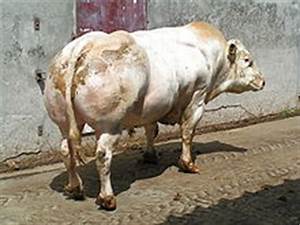
Label: mucca